Bandy

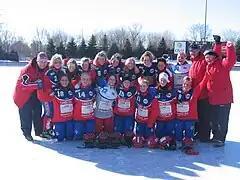
The Norwegian team celebrating the bronze medal in WCS 2006

Bandy has a long history in many parts of Kazakhstan and it used to be one of the most popular sports in Soviet times. However, after independence it suffered a rapid decline in popularity and only remained in Oral (often called by the Russian name, "Uralsk"), where the country's only professional club Akzhaiyk is located. They presently compete in the Russian second tier division, the Russian Bandy Supreme League.